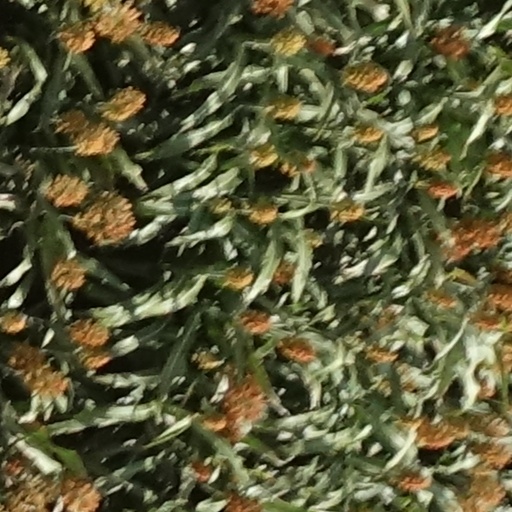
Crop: sorghum